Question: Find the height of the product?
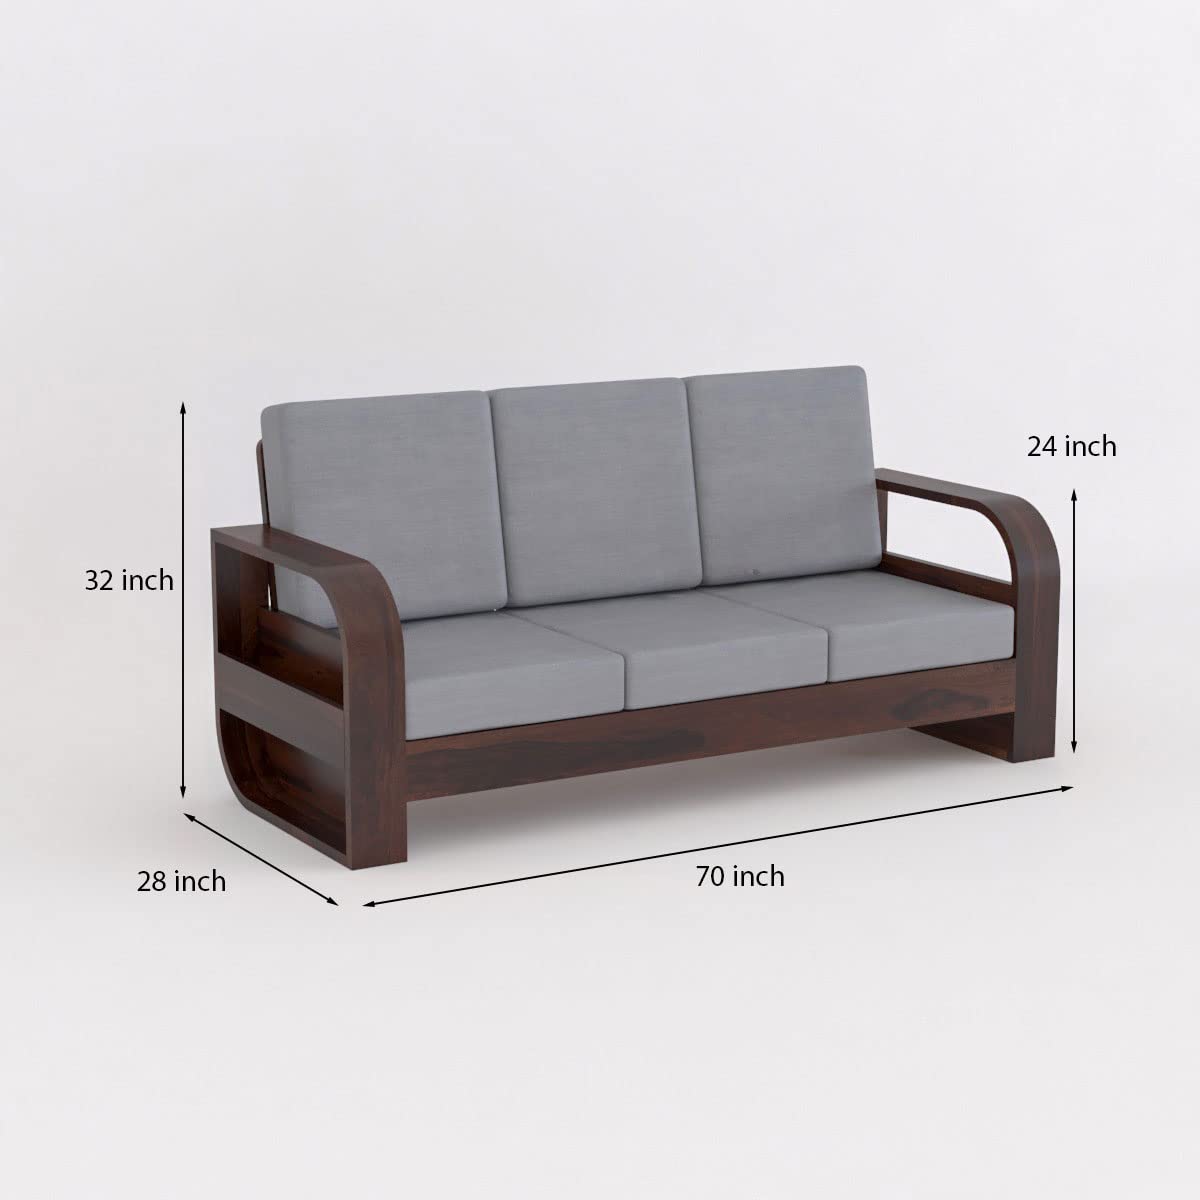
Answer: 32.0 inch